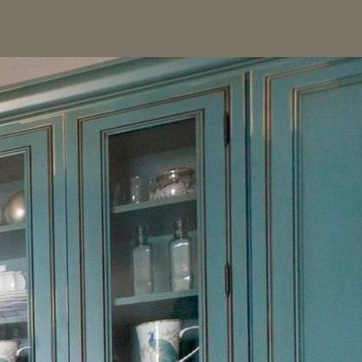
Material: glass